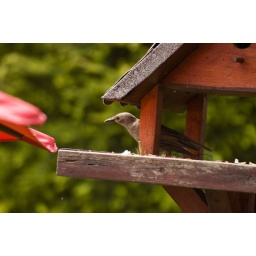
A bird sits on the bird table in the back garden.